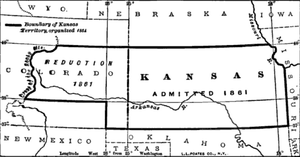
Le territoire du Kansas était un territoire non incorporé des États-Unis d'Amérique du 30 mai 1854 jusqu'au 29 janvier 1861 date à laquelle le Kansas est devenu le 34ᵉ État de l'union.
L'Histoire du Kansas est marquée par une colonisation européenne tardive mais violente, émaillée de combats contre les tribus amérindiennes, les américains étant dans un premier temps restés sur la rive orientale du Mississippi-Missouri.